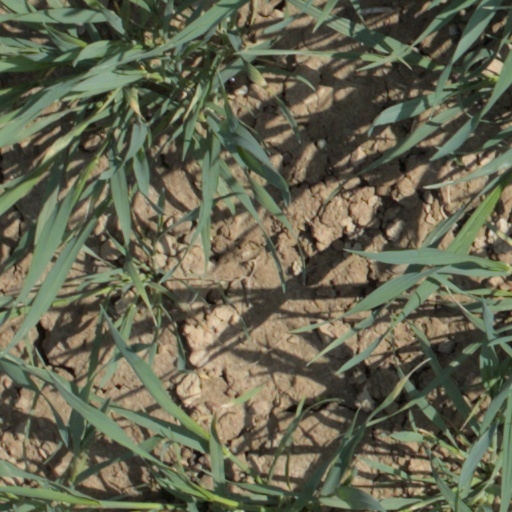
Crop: wheat